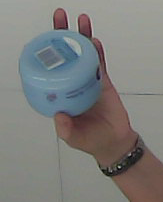
Product: nivea_baby